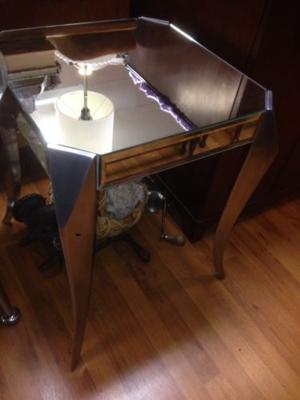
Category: table